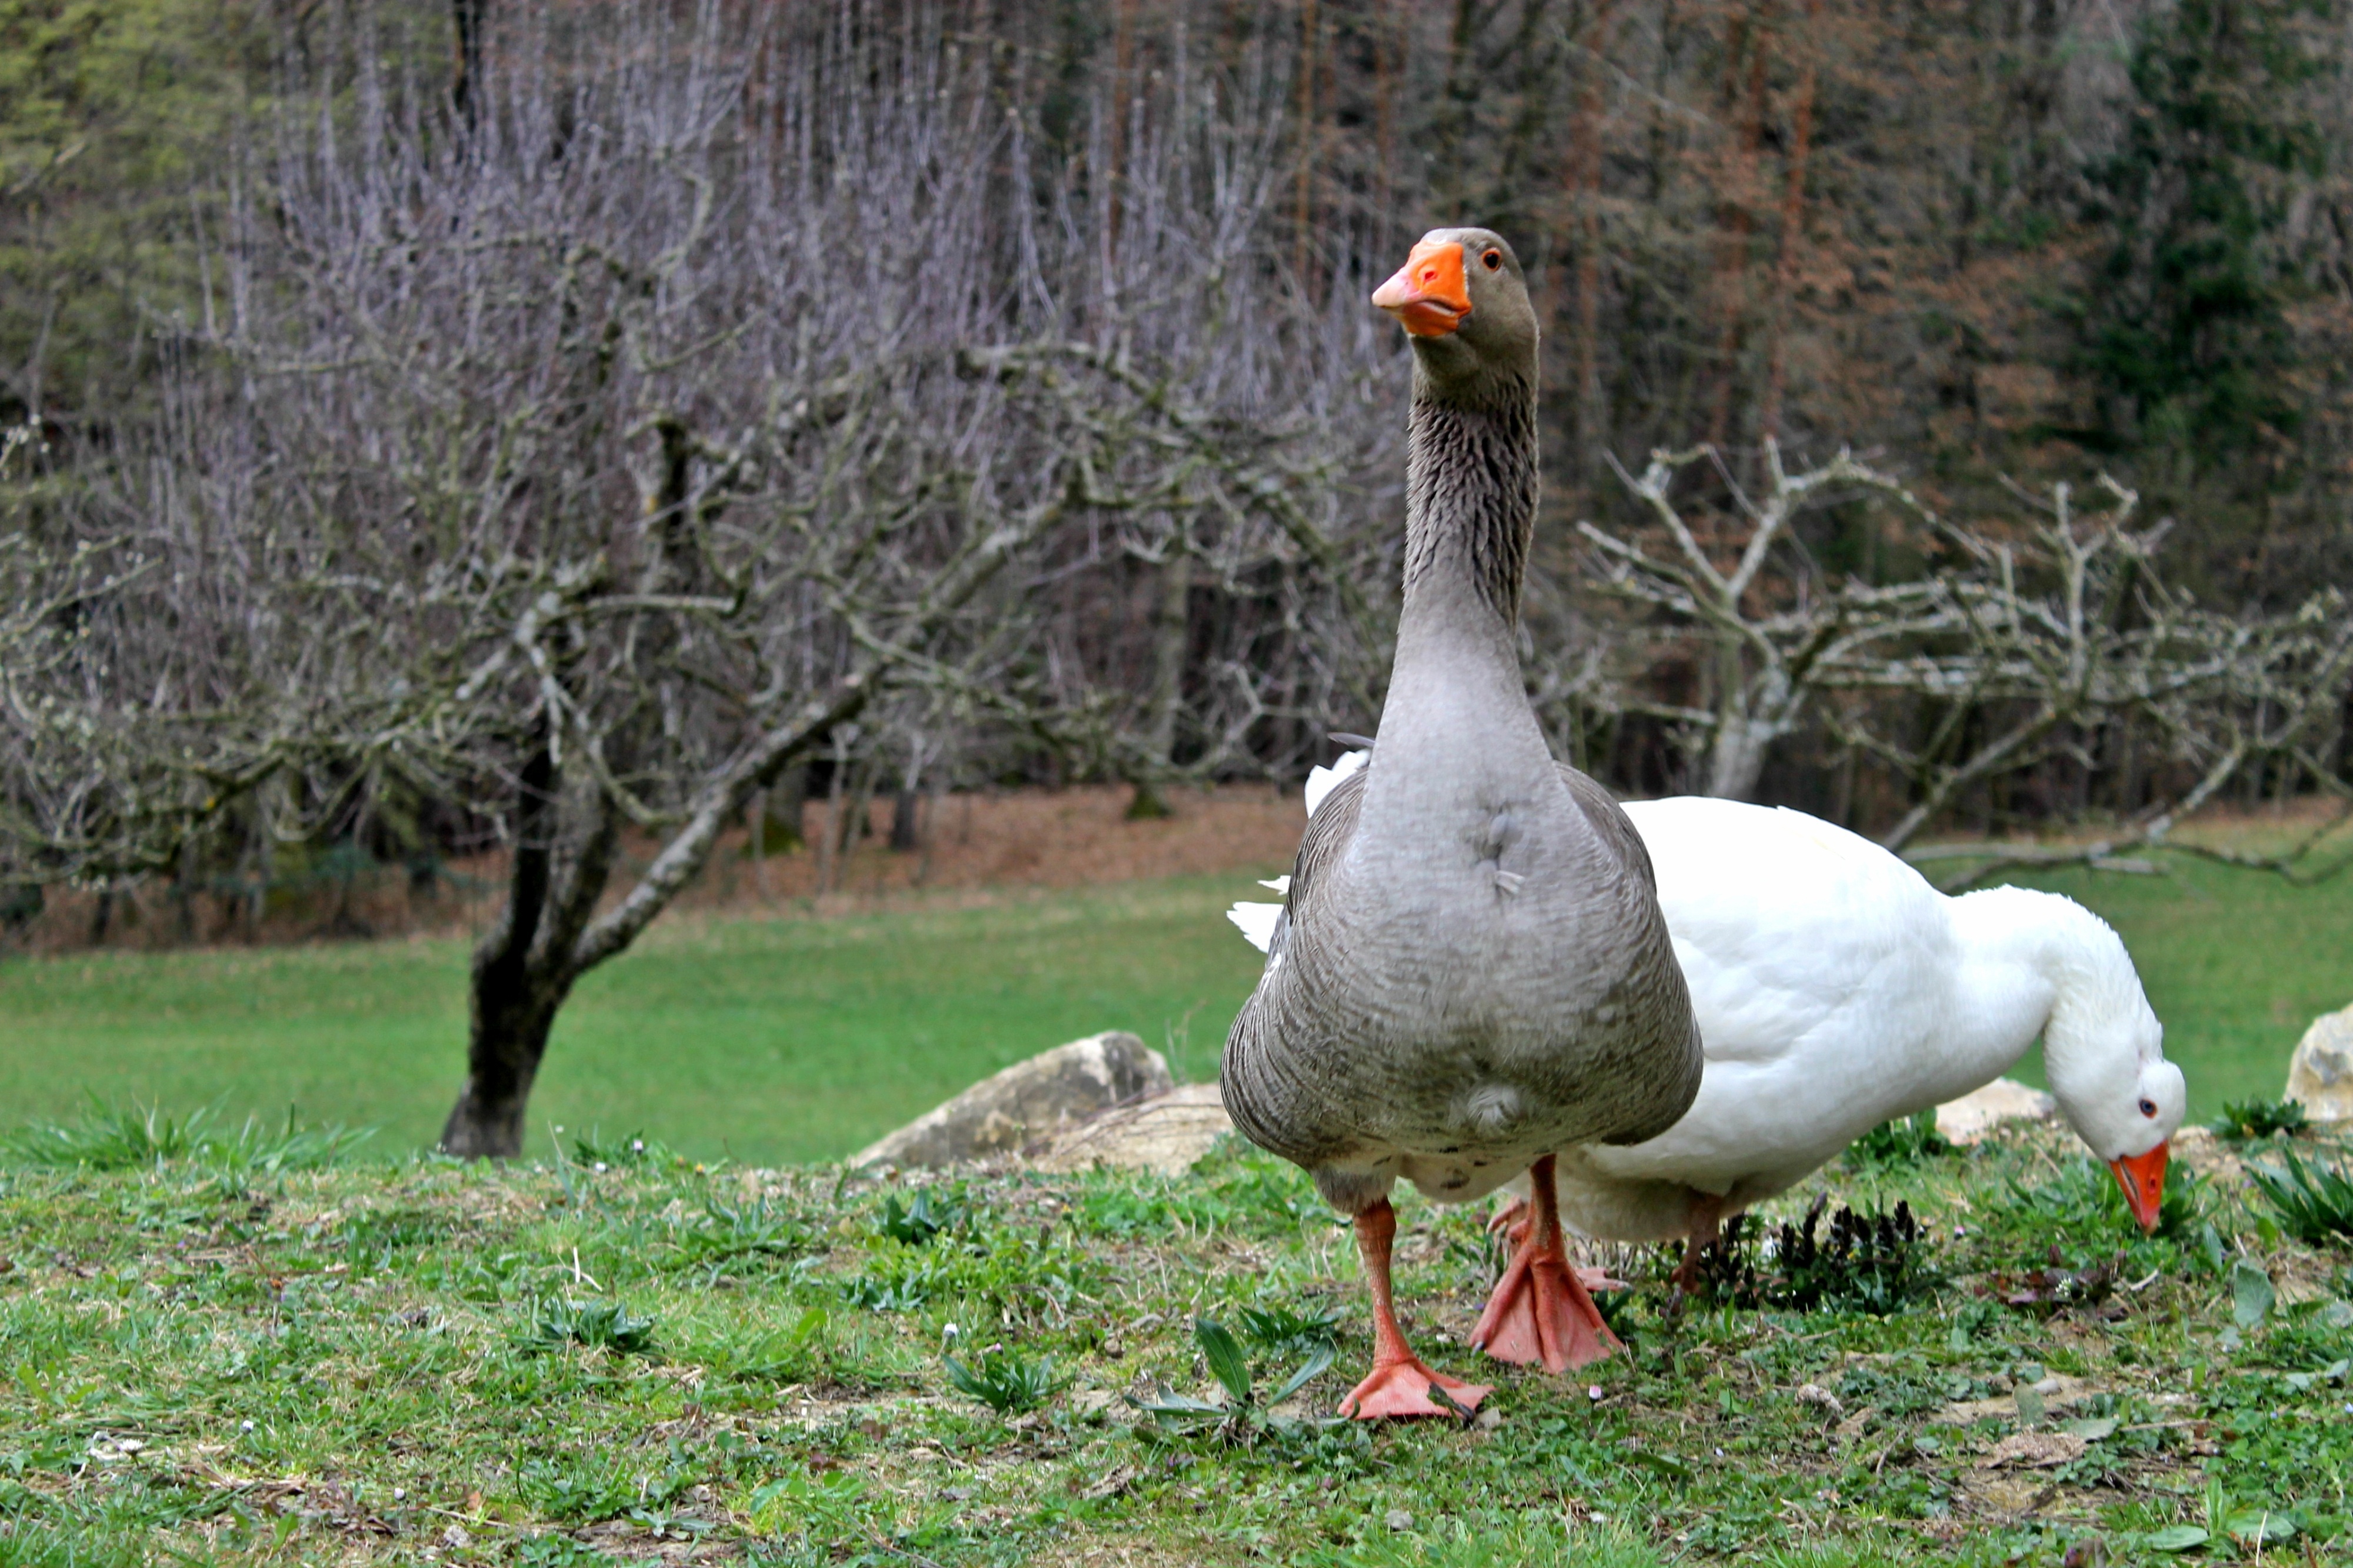
nature, bird, wing, animal, female, wildlife, beak, feather, fowl, fauna, birds, pets, duck, animals, goose, vertebrate, nice, feathered, waterfowl, yard, mood, water bird, a couple of, tanya, male fowl, ovipositor, ducks geese and swans